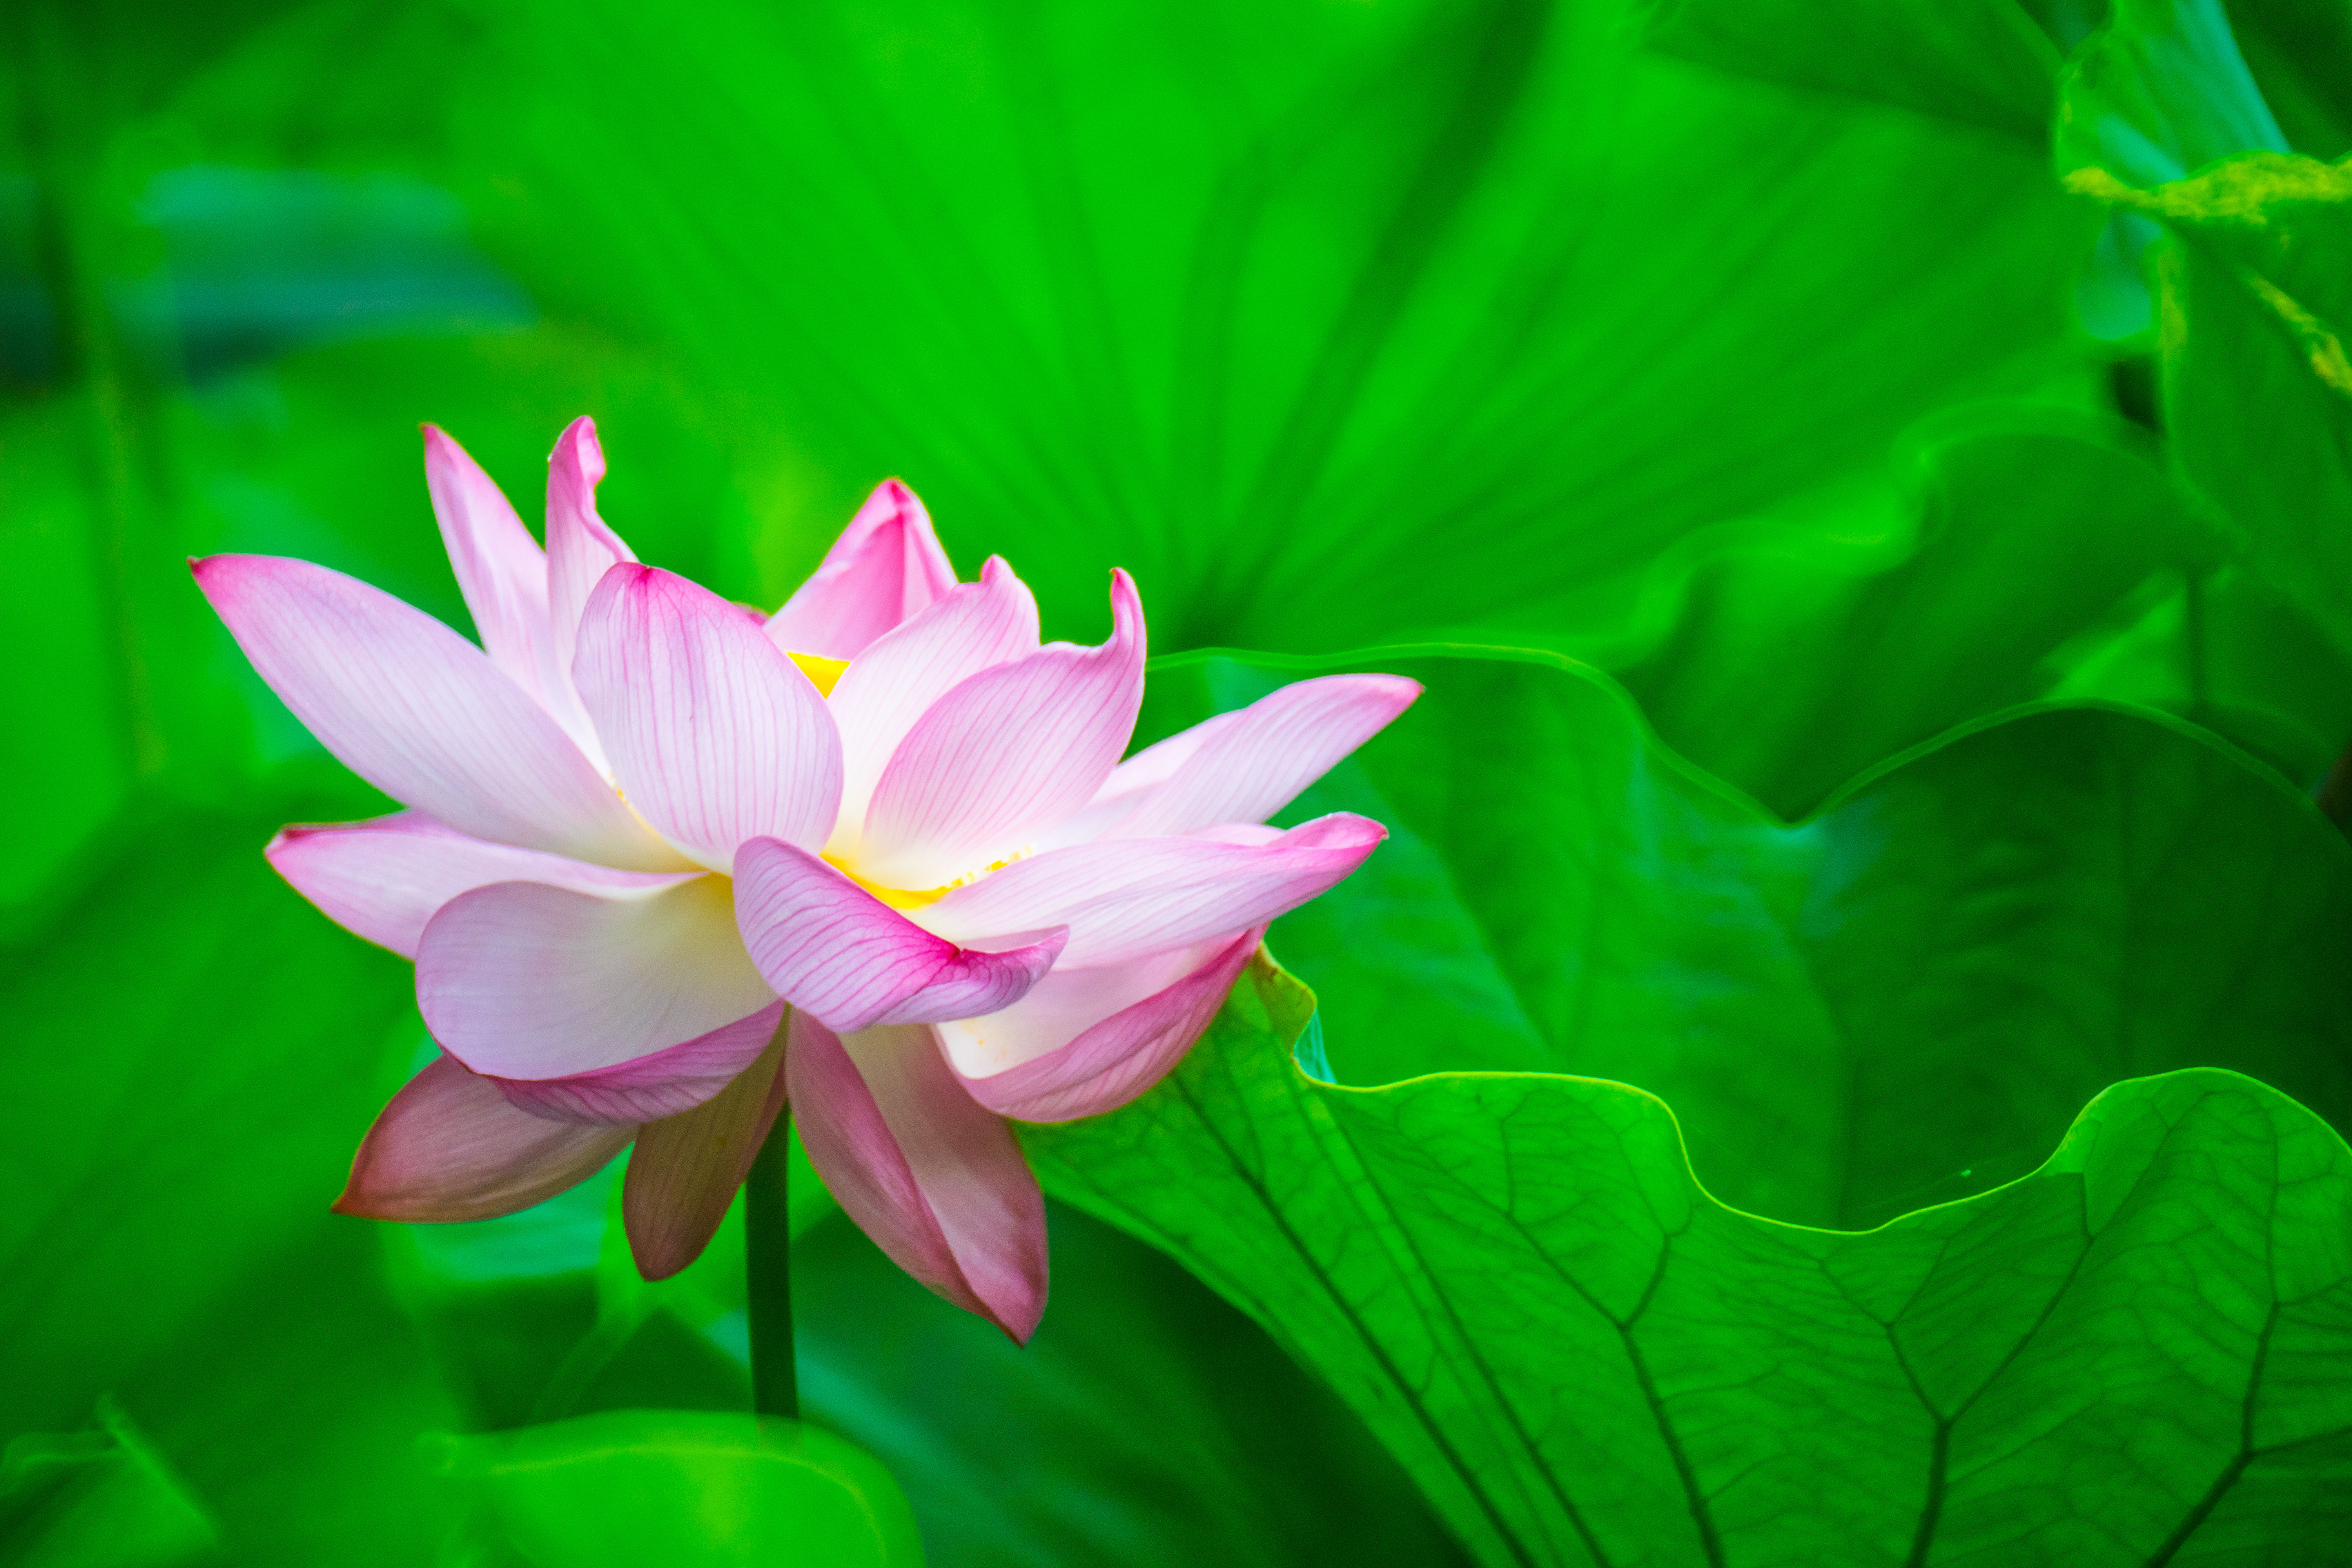
nature, grass, plant, sunlight, leaf, flower, petal, spring, green, sacred lotus, aquatic plant, flora, wildflower, close up, cool image, tokyo, lotus, i, ilce7m2, yakushiikepark, lotusflower, lotusgarden, flowering plant, annual plant, plant stem, computer wallpaper, lotus family, proteales